David López (footballer, born 1989)

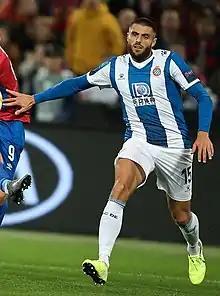
López playing for Espanyol in 2019

David López Silva (born 9 October 1989) is a Spanish professional footballer who plays as a defensive midfielder or centre-back for La Liga club Girona.